Jean-Yves Veillard

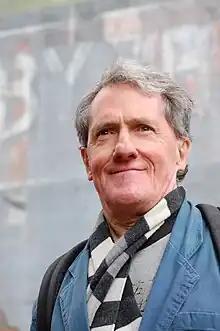
Veillard in 2010

Veillard, alongside Donatien Laurent and Alan Stivell was one of the Bleimor Scouts. A historian and researcher, Veillard was the author of a thesis on Rennes during the 19th century. He was one of the founding members of the Breton Democratic Union in 1964. He was Curator of the Musée de Bretagne rom 1967 to 2000 and opened the exhibition on Seiz Breur.